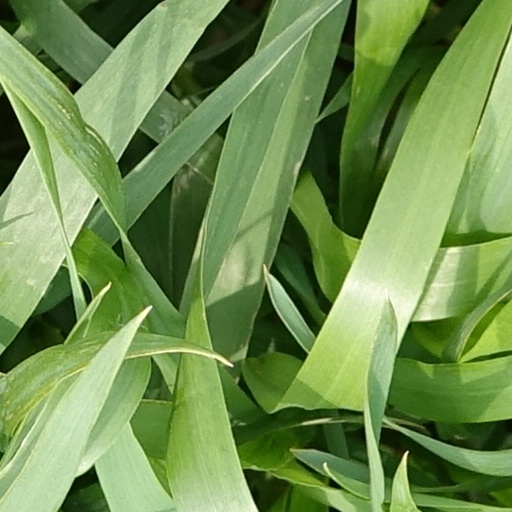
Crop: wheat